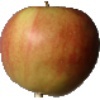
Label: Apple Red 2